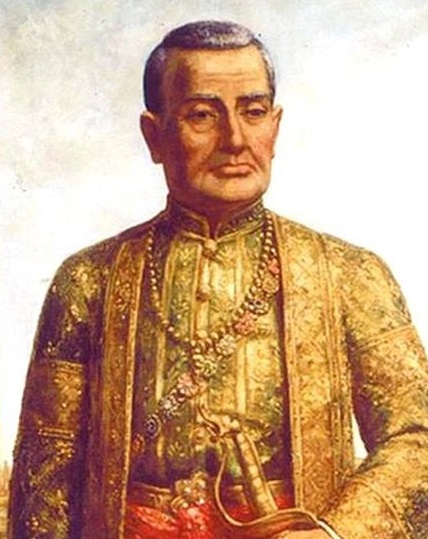
พระบาทสมเด็จพระพุทธยอดฟ้าจุฬาโลกมหาราช

infobox royalty
| image = King Buddha Yodfa Chulaloke.jpg
| name = พระบาทสมเด็จพระพุทธยอดฟ้าจุฬาโลก
| caption = พระบรมสาทิสลักษณ์ประดิษฐาน ณ พระที่นั่งจักรีมหาปราสาท
| birth_place = อำเภอพระนครศรีอยุธยา|กรุงศรีอยุธยา อาณาจักรอยุธยา
|death_place = พระที่นั่งไพศาลทักษิณ พระบรมมหาราชวัง|พระราชวังหลวง กรุงเทพพระมหานคร อาณาจักรรัตนโกสินทร์
| succession = พระมหากษัตริย์ไทย|พระเจ้ากรุงศรีอยุธยา
| father = สมเด็จพระปฐมบรมมหาชนก
| mother = พระอัครชายา (หยก)
| spouse = สมเด็จพระอมรินทราบรมราชินี
| spouse 1 = รายพระนามและชื่อภรรยาในพระบาทสมเด็จพระพุทธยอดฟ้าจุฬาโลกมหาราช|43 ท่าน
| issue = พระราชสันตติวงศ์ในพระบาทสมเด็จพระพุทธยอดฟ้าจุฬาโลกมหาราช|42 พระองค์
| dynasty = ราชวงศ์จักรี|จักรี
| reign = 6 เมษายน พ.ศ. 2325 - 7 กันยายน พ.ศ. 2352 ()
| coronation = 10 มิถุนายน พ.ศ. 2325
| predecessor = สมเด็จพระเจ้ากรุงธนบุรี
| successor = พระบาทสมเด็จพระพุทธเลิศหล้านภาลัย
| temple name = วัดพระเชตุพนวิมลมังคลารามราชวรมหาวิหาร|วัดพระเชตุพนวิมลมังคลาราม
| buddharupa = ปางอุ้มบาตร|พระพุทธรูปปางอุ้มบาตร
| regent2 = สมเด็จพระเจ้าหลานเธอ เจ้าฟ้ากรมพระอนุรักษ์เทเวศร์
| regent3 = เจ้าพระยารัตนาพิพิธ (สน สนธิรัตน์)
| burial_date = พ.ศ. 2354
| burial_style = ถวายพระเพลิง
| burial_place = พระเมรุมาศ ท้องสนามหลวง|ทุ่งพระเมรุ
| ashes = หอพระธาตุมณเฑียร
| religion = เถรวาท
ImageSize = width:200 height:50
PlotArea = width:180 height:30 left:10 bottom:20
TimeAxis = orientation:horizontal
DateFormat = yyyy
Period = from:1736 till:2022
AlignBars = early
ScaleMajor = increment:240 start:1782
Colors =
 id:canvas value:rgb(1,1,0.85)
BackgroundColors = canvas:canvas
PlotData =
 width:15 color:black
 bar:era from:start till:end
 bar:era from:1736 till:1809 color:red
 bar:era from:1782 till:1809 color:yellow
พระบาทสมเด็จพระปรโมรุราชามหาจักรีบรมนาถ พระพุทธยอดฟ้าจุฬาโลก (20 มีนาคม พ.ศ. 2280 — 7 กันยายน พ.ศ. 2352) เป็นพระมหากษัตริย์ไทยรัชกาลที่ 1 ในราชวงศ์จักรีและเป็นพระมหากษัตริย์รัชกาลที่ 45 ตามรายพระนามพระมหากษัตริย์ไทย|ประวัติศาสตร์ไทย เสด็จพระราชสมภพเมื่อวันพุธ แรม 5 ค่ำ เดือน 4 ปีมะโรง อัฐศก จ.ศ. 1098 เวลา 3 ยาม ตรงกับวันที่ 20 มีนาคม พ.ศ. 2280 (เมื่อเทียบปฏิทินสุริยคติแล้ว) ปราบดาภิเษกเป็นปฐมกษัตริย์แห่งอาณาจักรรัตนโกสินทร์ (สมัยสมบูรณาญาสิทธิราชย์)|กรุงรัตนโกสินทร์ เมื่อวันที่ 6 เมษายน พ.ศ. 2325 ขณะมีพระชนมายุได้ 45 พรรษา และทรงย้ายราชธานีจากฝั่งธนบุรีมาอยู่ฝั่งพระนคร และโปรดเกล้าฯ ให้สร้างพระบรมมหาราชวังเป็นที่ประทับ นอกจากนี้ พระบาทสมเด็จพระพุทธยอดฟ้าจุฬาโลกมหาราช ได้ทรงรับการยกย่องเป็น 1 ใน 8 สมเด็จพระบูรพมหากษัตริย์ผู้ยิ่งใหญ่ในประเทศไทย พระองค์ทรงได้รับพระราชสมัญญานามว่าเป็น มหาราช เพราะทรงได้รับชัยชนะจากสงครามเก้าทัพ
== พระราชประวัติ ==
=== พระราชสมภพ ===
พระบาทสมเด็จพระพุทธยอดฟ้าจุฬาโลกมหาราช มีพระนามเดิมว่า ทองด้วง เสด็จพระราชสมภพเมื่อวันที่ 20 มีนาคม พ.ศ. 2280 (วันที่ 20 เดือน 4 ตามปีจันทรคติ) ในรัชสมัยสมเด็จพระเจ้าอยู่หัวบรมโกศแห่งอาณาจักรอยุธยา พระองค์เป็นบุตรคนที่ 4 ของพระอักษรสุนทรศาสตร์ (ทองดี) ซึ่งต่อมาได้รับการสถาปนาขึ้นเป็นสมเด็จพระปฐมบรมมหาชนก กับพระอัครชายา (หยก) เมื่อเจริญวัยขึ้นได้ถวายตัวเป็นมหาดเล็กในสมเด็จเจ้าฟ้ากรมขุนพรพินิต (ต่อมาคือสมเด็จพระเจ้าอุทุมพร) ครั้นพระชนมายุครบ 21 พรรษา ก็เสด็จออกผนวชเป็นภิกษุอยู่วัดมหาทลาย 1 พรรษา แล้วลาผนวชเข้ารับราชการเป็นมหาดเล็กหลวงในสมเด็จพระเจ้าอุทุมพรดังเดิม เมื่อพระชนมายุได้ 25 พรรษา พระองค์เสด็จออกไปรับราชการที่เมืองราชบุรีในตำแหน่ง ""หลวงยกกระบัตร"" ในแผ่นดินสมเด็จพระที่นั่งสุริยาศน์อมรินทร์เทศนาพระราชประวัติและพงศาวดารกรุงเทพฯ, หน้า 5-7 และได้สมรสกับคุณนาค (ภายหลังได้รับการสถาปนาที่สมเด็จพระอมรินทราบรมราชินี) ธิดาในตระกูลเศรษฐีมอญที่มีรกรากอยู่ที่บ้านอัมพวา จังหวัดสมุทรสงคราม|เมืองสมุทรสงคราม
=== รับราชการในสมัยกรุงธนบุรี ===
ภายหลังการเสียกรุงศรีอยุธยาครั้งที่สองแก่ราชวงศ์โก้นบอง|กรุงอังวะแล้ว สมเด็จพระเจ้ากรุงธนบุรี|พระยาตาก (สิน) ได้ปราบดาภิเษกขึ้นเป็นพระมหากษัตริย์และย้ายราชธานีมายังกรุงธนบุรี ในขณะนั้นนายทองด้วงมีอายุ 32 ปี ได้เข้าถวายตัวรับราชการตามคำชักชวนของสมเด็จพระบวรราชเจ้ามหาสุรสิงหนาท|พระมหามนตรี (บุญมา) ผู้เป็นน้องชาย โดยได้รับพระกรุณาโปรดเกล้าฯ แต่งตั้งให้เป็น "พระราชริน (พระราชวรินทร์)" เจ้ากรมพระตำรวจนอกขวา และย้ายมาอาศัยอยู่ที่บริเวณวัดบางหว้าใหญ่ (วัดระฆังโฆสิตารามวรมหาวิหารในปัจจุบัน) ในปี พ.ศ. 2311 สมเด็จพระเจ้าตากสินมหาราชเสด็จขึ้นไปตีเมืองพิมายซึ่งมีกรมหมื่นเทพพิพิธเป็นเจ้าเมืองพิมายอยู่ พระราชรินและพระมหามนตรีได้รับพระราชโองการให้ยกทัพร่วมในศึกครั้งนี้ด้วย หลังจากการศึกในครั้งนี้ พระราชรินได้รับการเลื่อนบรรดาศักดิ์เป็น "พระยาอภัยรณฤทธิ์" จางวางพระตำรวจฝ่ายขวา เพื่อเป็นการปูนบำเหน็จที่มีความชอบในการสงครามครั้งนี้
หลังจากสมเด็จพระเจ้าตากสินมหาราชยกทัพขึ้นไปปราบเจ้าพระฝางสำเร็จแล้ว มีพระราชดำริว่าเจ้าพระยาจักรี (หมุด) นั้นมิแกล้วกล้าในการสงคราม ดังนั้น จึงโปรดตั้งพระยาอภัยรณฤทธิ์ขึ้นเป็น "พระยายมราช" เสนาธิบดีกรมพระนครบาล โดยให้ว่าราชการที่สมุหนายกด้วย เมื่อเจ้าพระยาจักรี (หมุด) ถึงแก่กรรมแล้ว พระยาอภัยรณฤทธิ์จึงได้รับการโปรดเกล้าฯ ให้เลื่อนบรรดาศักดิ์เป็น "เจ้าพระยาจักรี" ที่สมุหนายก พร้อมทั้งโปรดให้เป็นแม่ทัพเพื่อไปตีกรุงกัมพูชา โดยสามารถตีเมืองพระตะบอง เมืองโพธิสัตว์ เมืองบริบูรณ์ และเมืองพุทไธเพชร (เมืองบันทายมาศ) ได้ เมื่อสิ้นสงครามสมเด็จพระเจ้าตากสินโปรดให้นักองค์รามาธิบดีไปครองเมืองพุทไธเพชรให้เป็นใหญ่ในกรุงกัมพูชา และมีพระดำรัสให้เจ้าพระยาจักรีและพระยาโกษาธิบดีอยู่ช่วยราชการที่เมืองพุทไธเพชรจนกว่าเหตุการณ์จะสงบราบคาบก่อน
เจ้าพระยาจักรีเป็นแม่ทัพทำราชการสงครามกับพม่า เขมร และลาว จนมีความชอบในราชการมากมาย ดังนั้น จึงได้รับการเลื่อนบรรดาศักดิ์เป็น "สมเด็จเจ้าพระยามหากษัตริย์ศึก พิฤกมหิมา ทุกนัครระอาเดช นเรศรราชสุริยวงษ์ องค์อรรคบาทมุลิกากร บวรรัตนบรินายก" และได้รับพระราชทานเสลี่ยงงากลั้นกลดและมีเครื่องทองต่าง ๆ เป็นเครื่องยศเสมอเจ้าต่างกรม"ปฐมวงศ์ (พระบรมราชมหาจักรีกษัตริย์สยาม)", หน้า 41-42พระราชพงษาวดาร ฉบับพระราชหัตถเลขา, หน้า 131-132
เดือนมีนาคม พ.ศ 2324 สมเด็จพระเจ้ากรุงธนบุรีได้โปรดเกล้าให้พระยาสรรค์แต่งทัพไปปราบกบฎ แต่พระยาสรรค์กลับไปเข้ากับกบฎและนำทัพเข้ายึดกรุงในวันที่ 4 มีนาคม พ.ศ. 2324 พระยาสรรค์ได้กราบทูลให้สมเด็จพระเจ้ากรุงธนบุรีสละราชสมบัติและออกผนวช ซึ่งพระองค์ยอมทำตามในวันที่ 10 มีนาคม พระยาสรรค์ครองเมืองได้ราวสองสัปดาห์ก็ถูกปราบโดยทัพของสมเด็จพระเจ้าหลานเธอ เจ้าฟ้ากรมพระอนุรักษ์เทเวศร์|พระยาสุริยอภัย พระยาสุริยอภัยจับภิกษุตากสึกและขังไว้ หลังสมเด็จเจ้าพระยามหากษัตริย์ศึกได้ยกทัพกลับจากกัมพูชามาถึงกรุงธนบุรีและได้สำเร็จโทษบรรดากบฎแล้ว ก็ดำริว่า เหตุแห่งกบฎคือพระเจ้าแผ่นดินองค์ก่อน สมเด็จเจ้าพระยาฯ ได้พิพากษาโทษอดีตพระเจ้าตากดังความ:
ต่อมานายสินถูกนำตัวไปประหารด้วยการตัดศีรษะ"พระราชพงศาวดาร ฉบับพระราชหัตถเลขา", กรุงเทพฯ : สำนักวรรณกรรมและประวัติศาสตร์ กรมศิลปากร, 2548, หน้า 230
=== ปราบดาภิเษก ===
ไฟล์:พระบรมราชานุสาวรีย์ รัชกาลที่ 1 (4).JPG|ปฐมบรมราชานุสรณ์|พระปฐมบรมราชานุสรณ์ ทรงประทับเหนือพระที่นั่งพุดตานกาญจนสิงหาสน์ ในการพระราชพิธีปราบดาภิเษกขึ้นเป็นปฐมบรมกษัตริย์แห่งพระบรมราชจักรีวงศ์ เมื่อวันที่ 6 เมษายน พ.ศ. 2325|180px|thumb|left
ในวันที่ 6 เมษายน พ.ศ. 2325 หลังจากได้สำเร็จโทษพระเจ้าตากสินแล้ว สมเด็จเจ้าพระยามหากษัตริย์ศึกได้ขึ้นปราบดาภิเษกเป็นปฐมกษัตริย์แห่งราชวงศ์จักรี ขณะที่มีพระชนมายุได้ 46 พรรษา พระองค์โปรดเกล้าฯ ให้ย้ายราชธานีจากกรุงธนบุรีราชธานีเดิมที่อยู่ฝั่งตะวันตกของแม่น้ำเจ้าพระยามายังฝั่งตะวันออกของแม่น้ำเจ้าพระยา พระองค์โปรดให้สร้างพระราชวังหลวงและโปรดเกล้าฯ ให้อัญเชิญพระพุทธมหามณีรัตนปฏิมากรมาประดิษฐานยังวัดพระศรีรัตนศาสดาราม หลังจากนั้น ทรงพระกรุณาโปรดเกล้าฯ ให้จัดงานฉลองสมโภชพระนครเป็นเวลา 3 วัน ครั้งเสร็จการฉลองพระนครแล้ว พระองค์พระราชทานนามพระนครแห่งใหม่ให้ต้องกับนามพระพุทธมหามณีรัตนปฏิมากรว่า ""กรุงเทพมหานคร บวรรัตนโกสินทร์ มหินทรายุธยา มหาดิลกภพ นพรัตนราชธานีบุรีรมย์ อุดมราชนิเวศน์มหาสถาน อมรพิมานอวตารสถิต สักกะทัตติยวิษณุกรรมประสิทธิ์"" หรือเรียกอย่างสังเขปว่า "กรุงเทพมหานคร"
=== สวรรคต ===
ไฟล์:Wat Amphawan Chetiyaram (2022-06) - img 08.jpg|thumb|left|จิตรกรรมฝาผนังในวัดอัมพวันเจติยารามแสดงพระราชพิธีถวายพระเพลิงพระบรมศพของพระองค์
หลังจากการฉลองวัดพระแก้วแล้ว ก็ประชวรอาการบวมน้ำ|ทรงพระโสภะอยู่ 3 ปี พระอาการทรุดลงไปเรื่อย ๆ จนกระทั่ง เสด็จสวรรคตเมื่อวันที่ 7 กันยายน พ.ศ. 2352 ณ พระที่นั่งไพศาลทักษิณ รวมพระชนมพรรษาได้ 73 พรรษา เสด็จอยู่ในราชสมบัติ 27 ปี
พระบรมศพถูกเชิญลงสู่พระลองเงินประกอบด้วยพระโกศทองใหญ่แล้วเชิญไปประดิษฐานไว้ ณ พระที่นั่งดุสิตมหาปราสาท ภายใต้พระมหาเศวตฉัตร ตั้งเครื่องสูงและเครื่องราชูปโภคเฉลิมพระเกียรติยศตามโบราณราชประเพณี พระสงฆ์สวดพระอภิธรรม โคมกลองชนะตามเวลา ดังเช่นงานพระบรมศพพระเจ้าแผ่นดินสมัยกรุงศรีอยุธยาทุกประการ จนกระทั่ง พ.ศ. 2354 พระเมรุมาศซึ่งสร้างตามแบบพระเมรุมาศสำหรับพระเจ้าแผ่นดินสมัยกรุงศรีอยุธยาได้สร้างแล้วเสร็จ จึงเชิญพระบรมโกศจากพระที่นั่งดุสิตมหาปราสาทขึ้นประดิษฐาน ณ พระเมรุมาศ แล้วจักให้มีการสมโภชพระบรมศพเป็นเวลา 7 วัน 7 คืน จึงถวายพระเพลิงพระบรมศพ หลังจากนั้น มีการสมโภชพระบรมอัฐิและบำเพ็ญพระราชกุศล เมื่อแล้วเสร็จจึงเชิญพระบรมอัฐิประดิษฐาน ณ หอพระธาตุมณเฑียร ภายในพระบรมมหาราชวัง ส่วนพระบรมราชสรีรางคารเชิญไปลอยบริเวณหน้าวัดปทุมคงคาราชวรวิหาร
==พระราชกรณียกิจ==
ไฟล์:พระที่นั่งดุสิตมหาปราสาทในหมู่พระมหาปราสาท.jpg|thumb|282x282px|พระที่นั่งดุสิตมหาปราสาทภายในพระบรมมหาราชวัง พระบาทสมเด็จพระพุทธยอดฟ้าจุฬาโลก ทรงบัญชาให้สร้างพระราชวังขึ้นในปี พ.ศ. 2325 เพื่อเป็นศูนย์กลางของเมืองหลวง
ไฟล์:Canopy Bed of the King at the Chakraphat Phiman Hall.jpg|thumb|upright|right|ณ ห้องบรรทมของ พระบาทสมเด็จพระพุทธยอดฟ้าจุฬาโลก ณ พระที่นั่งจักรีพิมานภายในพระบรมมหาราชวัง
พระบาทสมเด็จพระพุทธยอดฟ้าจุฬาโลกมหาราช ทรงสถาปนากรุงเทพมหานคร (หรือกรุงรัตนโกสินทร์) เป็นราชธานี และทรงสถาปนาราชวงศ์จักรีปกครองราชอาณาจักรไทยเมื่อ 6 เมษายน พ.ศ. 2325 (วันจักรี) ภายหลังการเสด็จเสวยราชย์แล้ว พระองค์ทรงมีพระราชกรณีกิจที่สำคัญยิ่ง คือ การป้องกันราชอาณาจักรให้ปลอดภัยและทรงฟื้นฟูวัฒนธรรมไทยอันเป็นมรดกตกทอดมาตั้งแต่สมัยสุโขทัยและอยุธยา การที่ไทยสามารถปกป้องการรุกรานของข้าศึกจนประสบชัยชนะทุกครั้ง แสดงให้เห็นถึงความเข้มแข็งของพระองค์ในการบัญชาการรบอย่างมีประสิทธิภาพ โดยเฉพาะอย่างยิ่งสงครามกับพม่าใน พ.ศ. 2328 ที่เรียกว่า "สงครามเก้าทัพ" นอกจากนี้พระองค์ยังพบว่ากฎหมายบางฉบับที่ใช้มาตั้งแต่สมัยอยุธยาไม่มีความยุติธรรม จึงโปรดเกล้าโปรดกระหม่อมให้มีการตรวจสอบกฎหมายที่มีอยู่ทั้งหมด เสร็จแล้วให้เขียนเป็นฉบับหลวง 3 ฉบับ ประทับตราราชสีห์ คชสีห์ และบัวแก้วไว้ทุกฉบับ เรียกว่า "กฎหมายตราสามดวง" สำหรับใช้เป็นหลักในการปกครองบ้านเมือง
===การสถาปนากรุงรัตนโกสินทร์===
ไฟล์:D85 3734 อนุสรณ์สถานแห่งชาติ The National Memorial of Thailand Photographed by Trisorn Triboon (28).jpg|ภาพวาดบนฝาผนังแสดงเรื่องราวของกรุงรัตนโกสินทร์ ณ อนุสรณ์สถานแห่งชาติ จังหวัดปทุมธานี|right|230px|thumb
พระราชกรณียกิจประการแรกที่พระบาทสมเด็จพระพุทธยอดฟ้าจุฬาโลกมหาราชทรงจัดทำเมื่อเสด็จขึ้นครองราชย์ คือการโปรดเกล้าโปรดกระหม่อม ให้ตั้งกรุงรัตนโกสินทร์เป็นราชธานีใหม่ ทางตะวันออกของแม่น้ำเจ้าพระยา แทนกรุงธนบุรี ด้วยเหตุผลทางด้านยุทธศาสตร์ เนื่องจากกรุงธนบุรีตั้งอยู่บนสองฝั่งแม่น้ำ ทำให้การลำเลียงอาวุธยุทธภัณฑ์ และการรักษาพระนครเป็นไปได้ยาก อีกทั้งพระราชวังเดิมมีพื้นที่จำกัด ไม่สามารถขยายได้ เนื่องจากติดวัดอรุณราชวรารามราชวรมหาวิหารและวัดโมลีโลกยารามราชวรวิหาร ส่วนทางฝั่งกรุงรัตนโกสินทร์นั้นมีความเหมาะสมกว่าตรงที่มีพื้นแผ่นดินเป็นลักษณะหัวแหลม มีแม่น้ำเป็นคูเมืองธรรมชาติ มีชัยภูมิเหมาะสม และสามารถรับศึกได้เป็นอย่างดี
ไฟล์:104 Ramakien Murals (9148225737).jpg|thumb|left|220px|จิตรกรรม ภาพวาดเรื่องรามเกียรติ์ ฝาผนังวัดพระแก้ว พระบรมมหาราชวัง แห่งกรุงรัตนโกสินทร์
การสร้างราชธานีใหม่นั้นใช้เวลาทั้งสิ้น 3 ปี โดยพระบาทสมเด็จพระพุทธยอดฟ้าจุฬาโลกมหาราช ทรงประกอบพิธียกเสาหลักเมือง เมื่อวันอาทิตย์ ขึ้น 10 ค่ำ เดือน 6 ปีขาล จ.ศ. 1144 ตรงกับวันที่ 21 เมษายน พ.ศ. 2325 และโปรดเกล้าโปรดกระหม่อมให้สร้างพระบรมมหาราชวังสืบทอดราชประเพณี และสร้างพระอารามหลวงในเขตพระบรมมหาราชวังตามแบบกรุงศรีอยุธยา ซึ่งการสร้างเมืองและพระบรมมหาราชวังเป็นการสืบทอดประเพณี วัฒนธรรม และศิลปกรรมดั้งเดิมของชาติ ซึ่งปฏิบัติกันมาตั้งแต่สมัยกรุงศรีอยุธยา และได้พระราชทานนามแก่ราชธานีใหม่นี้ว่า ""กรุงเทพมหานคร บวรรัตนโกสินทร์ มหินทรายุทธยา มหาดิลกภพ นพรัตนราชธานีบุรีรมย์ อุดมราชนิเวศน์มหาสถาน อมรพิมานอวตารสถิต สักกะทัตติยะวิษณุกรรมประสิทธิ์"" นอกจากนี้ยังโปรดเกล้าโปรดกระหม่อมให้สร้างสิ่งต่าง ๆ อันสำคัญต่อการสถาปนาราชธานีได้แก่ ป้อมปราการ, คลอง ถนนและสะพานต่าง ๆ มากมาย
===การป้องกันราชอาณาจักร===
ไฟล์:ภาพด้านหลังธนบัตรราคา 500 บาท.jpg|thumb|right|200px|ภาพด้านหลังธนบัตรไทยชนิดราคา 500 บาท (ชุดที่ 16) รูปพระบรมราชานุสาวรีย์ของพระบาทสมเด็จพระพุทธยอดฟ้าจุฬาโลกมหาราช
พระบาทสมเด็จพระพุทธยอดฟ้าจุฬาโลกมหาราช ทรงพระปรีชาสามารถในการรบ ทรงเป็นผู้นำทัพในการทำสงครามกับพม่าทั้งหมด 7 ครั้งในรัชสมัยของพระองค์ ได้แก่
* สงครามครั้งที่ 1 พ.ศ. 2327 สงครามเก้าทัพ|"สงครามเก้าทัพ"
สงครามครั้งยิ่งใหญ่ที่สุดระหว่างไทยกับพม่าส่งคือ สงครามเก้าทัพ โดยในครั้งนั้นพระเจ้าปดุงแห่งราชวงศ์อลองพญา|ราชวงศ์อลองพญาของพม่า มีพระประสงค์จะเพิ่มพูนพระเกียรติยศและชื่อเสียงให้ขจรขจายด้วยการกำราบอาณาจักรสยาม จึงรวบรวมไพร่พลถึง 144,000 คน กรีธาทัพจะเข้าตีกรุงรัตนโกสินทร์ โดยแบ่งเป็น 9 ทัพใหญ่ เข้าตีจากกรอบทิศทาง ส่วนทัพของพระบาทสมเด็จพระพุทธยอดฟ้าจุฬาโลกมหาราชมีกำลังเพียงครึ่งหนึ่งของทหารพม่าคือมีเพียง 70,000 คนเศษเท่านั้น
ไฟล์:ท้าวเทพกระษัตรีและท้าวศรีสุนทร หอประติมากรรมต้นแบบ.jpg|thumb|อนุสาวรีย์ฯ ต้นแบบ ในหอประติมากรรมต้นแบบ ผู้ทรงเป็นวีรสตรีในศึกเมืองถลางในสงครามเก้าทัพ
ด้วยพระปรีชาสามารถในการทำสงคราม ได้ทรงให้ทัพของสมเด็จพระบวรราชเจ้ามหาสุรสิงหนาทไปสกัดทัพพม่าที่บริเวณทุ่งลาดหญ้า ทำให้พม่าต้องชะงักติดอยู่บริเวณช่องเขา แล้วทรงสั่งให้จัดทัพแบบกองโจรออกปล้นสะดม จนทัพพม่าขัดสนเสบียงอาหาร เมื่อทัพพม่าบริเวณทุ่งลาดหญ้าแตกพ่ายไปแล้วสมเด็จพระบวรราชเจ้ามหาสุรสิงหนาทจึงยกทัพไปช่วยทางอื่น และได้รับชัยชนะตลอดทุกทัพตั้งแต่เหนือจรดใต้
* สงครามครั้งที่ 2 พ.ศ. 2329 สงครามท่าดินแดงและสามสบ
ในสงครามครั้งนี้ ทัพพม่าเตรียมเสบียงอาหารและเส้นทางเดินทัพอย่างดีที่สุด โดยแก้ไขข้อผิดพลาดต่าง ๆ จากศึกครั้งก่อน โดยพม่าได้ยกทัพเข้ามาทางด่านเจดีย์สามองค์ มาตั้งค่ายอยู่ที่ท่าดินแดงและสามสบ พระบาทสมเด็จพระพุทธยอดฟ้าจุฬาโลกมหาราชได้ทรงยกทัพหลวงเข้าตีพม่าที่ค่ายดินแดงพร้อมกับให้ทัพของสมเด็จพระบวรราชเจ้ามหาสุรสิงหนาทเข้าตีค่ายพม่าที่สามสบ หลังจากรบกันได้ 3 วันค่ายพม่าก็แตกพ่ายไปทุกค่าย และพระองค์ยังได้ทำสงครามขับไล่อิทธิพลของพม่าได้โดยเด็ดขาด และตีหัวเมืองต่าง ๆ ขยายราชอาณาเขต ทำให้ราชอาณาจักรสยามมีอาณาเขตกว้างใหญ่ที่สุดในประวัติศาสตร์ ตั้งแต่ดินแดนล้านนา ไทใหญ่ สิบสองปันนา หลวงพระบาง เวียงจันทน์ เขมร และด้านทิศใต้ไปจนถึงเมืองกลันตัน ตรังกานู ไทรบุรี ปะลิส และเปรัก
ไฟล์:King Kawila.jpg|พระเจ้ากาวิละ เจ้าผู้ครองนครเชียงใหม่องค์แรกแห่งราชวงศ์เจ้าเจ็ดตนที่เข้ารับราชการสงครามจนรบชนะพม่าจนมีบำเหน็จความดีความชอบเป็นพิเศษ|right|158px|thumb
* สงครามครั้งที่ 3 พ.ศ. 2330 สงครามตีเมืองลำปางและเมืองป่าซาง
หลังจากที่พม่าพ่ายแพ้แก่สยาม ก็ส่งผลทำให้เมืองขึ้นทั้งหลายของพม่า เช่น เมืองเชียงรุ้งและเชียงตุง เกิดกระด้างกระเดื่อง ตั้งตนเป็นอิสระ พระเจ้าปดุงจึงสั่งให้ยกทัพมาปราบปราม รวมถึงเข้าตีลำปางและป่าซาง เมื่อพระบาทสมเด็จพระพุทธยอดฟ้าจุฬาโลกมหาราชทราบเรื่องจึงสั่งให้สมเด็จพระบวรราชเจ้ามหาสุรสิงหนาทคุมไพร่พล 6,000 นาย มาช่วยเหลือและขับไล่พม่าไปเป็นผลสำเร็จ
* สงครามครั้งที่ 4 พ.ศ. 2330 สงครามตีเมืองทวาย
ครั้งนั้นพระบาทสมเด็จพระพุทธยอดฟ้าจุฬาโลกมหาราชโปรดเกล้าโปรดกระหม่อม ให้เกณฑ์ไพร่พล 20,000 นาย ยกทัพไปตีเมืองทวาย แต่สงครามครั้งนี้ไม่มีการรบพุ่ง เพราะต่างฝ่ายต่างก็ขาดแคลนเสบียงอาหาร รี้พลก็บาดเจ็บจึงโปรดเกล้าโปรดกระหม่อม ให้ถอยทัพกลับกรุงเทพ
* สงครามครั้งที่ 5 พ.ศ. 2336 สงครามตีเมืองพม่า
ในครั้งนั้นเมืองทวาย ตะนาวศรี และมะริด ได้เข้ามาขอสวามิภักดิ์ต่อไทย พระบาทสมเด็จพระพุทธยอดฟ้าจุฬาโลกมหาราชจึงโปรดเกล้าโปรดกระหม่อม ให้ยกทัพไปช่วยป้องกันเมือง แต่เมื่อพระเจ้าปดุงยกทัพมาปราบปรามเมืองทั้งสามก็หันกลับเข้ากับทางพม่าอีก พระบาทสมเด็จพระพุทธยอดฟ้าจุฬาโลกมหาราชจึงโปรดเกล้าฯ ให้ถอยทัพกลับกรุงเทพฯ
* สงครามครั้งที่ 6 พ.ศ. 2340 สงครามพม่าที่เมืองเชียงใหม่
เนื่องจากสงครามในครั้งก่อน ๆ พระเจ้าปดุงไม่สามารถตีหัวเมืองล้านนาได้ จึงทรงรับสั่งไพร่พล 55,000 นาย ยกทัพมาอีกครั้งโดยแบ่งเป็น 7 ทัพ พระบาทสมเด็จพระพุทธยอดฟ้าจุฬาโลกมหาราชจึง โปรดเกล้าฯ ให้สมเด็จพระบวรราชเจ้ามหาสุรสิงหนาทคุมไพร่พล 20,000 นาย ขึ้นไปรวมไพร่พลกับทางเหนือเป็น 40,000 นาย ระดมตีค่ายพม่าเพียงวันเดียวเท่านั้นทัพพม่าก็แตกพ่ายยับเยิน
* สงครามครั้งที่ 7 พ.ศ. 2346 สงครามพม่าที่เมืองเชียงใหม่ ครั้งที่ 2
ในครั้งนั้นพระเจ้ากาวิละได้ยกทัพไปตีเมืองสาด หัวเมืองขึ้นของพม่า พระเจ้าปดุงจึงยกทัพลงมาตีเมืองเชียงใหม่เพื่อแก้แค้น เมื่อพระบาทสมเด็จพระพุทธยอดฟ้าจุฬาโลกมหาราชทรงทราบ จึงโปรดเกล้าฯ ให้ส่งกองทัพไปช่วยเหลือ และสงครามครั้งนี้ก็จบลงด้วยชัยชนะของฝ่ายไทย
== พระบรมราชอิสริยยศและพระเกียรติยศ ==
=== พระบรมราชอิสริยยศ ===
* ทองด้วง (20 มีนาคม พ.ศ. 2279 - พ.ศ. 2311)
* พระราชริน (พระราชวรินทร์) (พ.ศ. 2311)
* พระยาอภัยรณฤทธิ์ (พ.ศ. 2311 - พ.ศ. 2313)
* พระยายมราช (พ.ศ. 2313 - พ.ศ. 2317)
* เจ้าพระยาจักรี (พ.ศ. 2317 - สมัยสมเด็จพระเจ้ากรุงธนบุรี)
* สมเด็จเจ้าพระยามหากษัตริย์ศึก พิฤกมหิมา ทุกนัครระอาเดช นเรศรราชสุริยวงษ์ องค์อรรคบาทมุลิกากร บวรรัตนบรินายก "เสมอที่เจ้าพระยามหาอุปราช"(สมัยสมเด็จพระเจ้ากรุงธนบุรี - 6 เมษายน พ.ศ. 2325)
* พระบาทสมเด็จพระบรมราชาธิราชรามาธิบดี ศรีสินทรบรมมหาจักรพรรดิราชาธิบดินทร์ ธรณินทราธิราช รัตนากาศภาสกรวงศ์ องค์ปรมาธิเบศร ตรีภูวเนตรวรนารถนายก ดิลกรัตนราชชาติอาชาวศรัย สมุทัยดโรมนต์ สกลจักรวาฬาธิเบนทร์ สุริเยนทราธิบดินทร์ หริหรินทรธาดาธิบดี ศรีสุวิบุลยคุณอขนิษฐ์ ฤทธิราเมศวรมหันต์ บรมธรรมิกราชาธิราชเดโชไชย พรหมเทพาดิเทพนฤบดินทร์ ภูมินทรปรมาธิเบศร์ โลกเชฏฐวิสุทธิ์ รัตนมกุฎประเทศคตามหาพุทธางกูร บรมบพิตร พระพุทธเจ้าอยู่หัว (6 เมษายน พ.ศ. 2325 - 7 กันยายน พ.ศ.2352)
"ภายหลังการสวรรคตในรัชกาลที่ 3"
* พระบาทสมเด็จพระพุทธยอดฟ้าจุฬาโลก (สมัยรัชกาลที่ 3 - สมัยรัชกาลที่ 4)
"ภายหลังการสวรรคตในรัชกาลที่ 4"
* พระบาทสมเด็จพระปรโมรุราชามหาจักรีบรมนารถฯ พระพุทธยอดฟ้าจุฬาโลก (สมัยรัชกาลที่ 4 - 11 พฤศจิกายน พ.ศ. 2459)
"ภายหลังการสวรรคตในรัชกาลที่ 6"
* พระบาทสมเด็จพระรามาธิบดีศรีสินทรมหาจักรีบรมนาถ พระพุทธยอดฟ้าจุฬาโลก (11 พฤศจิกายน พ.ศ. 2459 - สมัยรัชกาลที่ 7)
"ภายหลังการสวรรคตในรัชกาลที่ 7"
* พระบาทสมเด็จพระปรโมรุราชามหาจักรีบรมนารถฯ พระพุทธยอดฟ้าจุฬาโลก (สมัยรัชกาลที่ 7 - ปัจจุบัน)
== พระพุทธรูปประจำพระองค์ ==
ไฟล์:พระพุทธรูปประจำพระชนมวารรัชกาลที่ ๑.jpg|thumb|right|180px|พระพุทธรูปประจำพระชนมวาร
ไฟล์:พระพุทธรูปประจำรัชกาลที่ ๑.jpg|thumb|left|180px|พระพุทธรูปประจำรัชกาล
ไฟล์:พระพุทธยอดฟ้าจุฬาโลกวัดพระเเก้ว.jpg|thumb|269x269px|พระพุทธยอดฟ้าจุฬาโลก ณ พระอุโบสถ วัดพระศรีรัตนศาสดาราม ในพระบรมมหาราชวัง
พระพุทธรูปประจำพระชนมวาร เป็นพระพุทธรูปปางอุ้มบาตรตามวันพระบรมราชสมภพ สร้างราว พ.ศ. ๒๔๑๐-๒๔๑๑ สร้างด้วยทองคำ บาตรลงยา สร้างโดยพระบาทสมเด็จพระจอมเกล้าเจ้าอยู่หัว เพื่อทรงอุทิศพระราชกุศลถวายพระบรมอัยกาธิราช สูง 29.50 เซนติเมตร ประดิษฐานในหอพระสุราลัยพิมาน
พระพุทธรูปประจำรัชกาล เป็นพระพุทธรูปปางมารวิชัย ขัดสมาธิเพชร ภายใต้พระเศวตฉัตร ๓ ชั้น สร้างราว พ.ศ. ๒๓๖๗-๒๓๙๔ หน้าตักกว้าง ๘.๓ ซ.ม. สูงเฉพาะองค์พระ ๑๒.๕ ซ.ม. สูงรวม ๔๖.๕ ซ.ม. ประดิษฐานในหอพระสุราลัยพิมาน
== พระปรมาภิไธย ==
ไฟล์:Privy Seal of King Rama I (Buddha Yodfa Chulaloke).svg|thumb|180px|พระราชลัญจกรประจำรัชกาลที่ 1 รูปอุณาโลม ผูกตรานี้ขึ้นในวโรกาสกรุงรัตนโกสินทร์ครบ 100 ปี
เมื่อพระองค์ปราบดาภิเษกขึ้นเป็นปฐมกษัตริย์แห่งราชวงศ์จักรีแล้ว พระองค์มีพระนามตามจารึกในพระสุพรรณบัฏว่า ""พระบาทสมเด็จพระบรมราชาธิราชรามาธิบดี ศรีสินทรบรมมหาจักรพรรดิราชาธิบดินทร์ ธรณินทราธิราช รัตนากาศภาสกรวงศ์ องค์ปรมาธิเบศร ตรีภูวเนตรวรนารถนายก ดิลกรัตนราชชาติอาชาวศรัย สมุทัยดโรมนต์ สกลจักรวาฬาธิเบนทร์ สุริเยนทราธิบดินทร์ หริหรินทรธาดาธิบดี ศรีสุวิบุลยคุณอขนิษฐ์ ฤทธิราเมศวรมหันต์ บรมธรรมิกราชาธิราชเดโชไชย พรหมเทพาดิเทพนฤบดินทร์ ภูมินทรปรมาธิเบศร์ โลกเชฏฐวิสุทธิ์ รัตนมกุฎประเทศคตามหาพุทธางกูร บรมบพิตรพระพุทธเจ้าอยู่หัว""
เนื่องจากพระปรมาภิไธยที่จารึกลงในพระสุพรรณบัฏนี้เป็นพระปรมาภิไธยเดียวกับพระมหากษัตริย์แห่งกรุงศรีอยุธยา 3 พระองค์ ได้แก่ สมเด็จพระรามาธิบดีที่ 1 (พระเจ้าอู่ทอง), สมเด็จพระรามาธิบดีที่ 2 (พระเชษฐา) และสมเด็จพระรามาธิบดีที่ 3 (สมเด็จพระนารายณ์มหาราช) ดังนั้น พระองค์จึงเป็น "สมเด็จพระรามาธิบดีที่ 4"
ต่อมาพระบาทสมเด็จพระนั่งเกล้าเจ้าอยู่หัวโปรดให้ออกพระนามรัชกาลที่ 1 ว่าพระบาทสมเด็จพระพุทธยอดฟ้าจุฬาโลก ตามนามของพระพุทธยอดฟ้าจุฬาโลก พระพุทธเลิศหล้านภาลัย|พระพุทธรูปที่ทรงสร้างอุทิศถวายโกวิท วงศ์สุรวัฒน์. การเมืองการปกครองไทย: หลายมิติ. หน้า 15. และพระบาทสมเด็จพระจอมเกล้าเจ้าอยู่หัวได้เพิ่มพระปรมาภิไธยแก่สมเด็จพระบรมอัยกาธิราชจารึกลงในพระสุพรรณบัฏว่า ""พระบาทสมเด็จพระปรโมรุราชามหาจักรีบรมนารถ นเรศวราชวิวัฒนวงศ์ ปฐมพงศาธิราชรามาธิบดินทร์ สยามพิชิตินทรวโรดม บรมนารถบพิตร พระพุทธยอดฟ้าจุฬาโลก""จุลลดา ภักดีภูมินทร์, สร้อยพระนาม , สกุลไทย, ฉบับที่ 2622, ปีที่ 51, ประจำวันอังคารที่ 18 มกราคม 2548
หลังจากนั้น พระบาทสมเด็จพระมงกุฎเกล้าเจ้าอยู่หัวมีพระบรมราชโองการเฉลิมพระปรมาภิไธยอย่างสังเขปว่า พระบาทสมเด็จพระรามาธิบดีศรีสินทรมหาจักรีบรมนาถ พระพุทธยอดฟ้าจุฬาโลก หรือ พระบาทสมเด็จพระรามาธิบดีที่ 1ราชกิจจานุเบกษา, พระบรมราชโองการ ประกาศ เฉลิมพระปรมาภิไธย, เล่ม ๓๓, ตอน ๐ก, ๑๑ พฤศจิกายน พ.ศ. ๒๔๕๙, หน้า ๒๑๒
ในวาระการสถาปนากรุงรัตนโกสินทร์ครบรอบ 200 ปี รัฐบาลได้จัดงานสมโภชกรุงรัตนโกสินทร์ขึ้นเมื่อ พ.ศ. 2525 ในการนี้รัฐบาลและปวงชนชาวไทยพร้อมใจกันเฉลิมพระเกียรติพระองค์โดยถวายพระราชสมัญญา "มหาราช" ต่อท้ายพระปรมาภิไธย ออกพระนามว่า "พระบาทสมเด็จพระพุทธยอดฟ้าจุฬาโลกมหาราช"ราชกิจจานุเบกษา, หมายกำหนดการ ที่ ๔/๒๕๒๕ พระราชพิธีสมโภชกรุงรัตนโกสินทร์ ครบ ๒๐๐ ปี เมษายน พุทธศักราช ๒๕๒๕, เล่ม ๙๙, ตอน ๔๘ ง ฉบับพิเศษ, ๓ เมษายน พ.ศ. ๒๕๒๕, หน้า ๑ พระราชพิธีสมโภชกรุงรัตน์โกสินทร์ครบ ๒๐๐ ปี และพระราชพิธีสมโภชหลักเมือง , สำนักงานส่งเสริมสร้างเอกลักษณ์ของชาติ, เข้าถึงวันที่ 19 กันยายน พ.ศ. 2554
== พระราชลัญจกร ==
พระราชลัญจกรประจำรัชกาลที่ 1 เป็นตรางารูป "ปทุมอุณาโลม" หรือ "มหาอุณาโลม" หมายถึง ตาที่สามของพระศิวะ ซึ่งถือเป็นปฐมฤกษ์ในการตั้งพระบรมราชจักรีวงศ์ มีอักขระ "อุ" แบบอักษรขอมอยู่กลาง ล้อมรอบด้วยกลีบบัวอันเป็นดอกไม้ที่เป็นสิริมงคลในพุทธศาสนา
ตราอุณาโลมที่ใช้ตีประทับบนเงินพดด้วงมีรูปร่างคล้ายสังข์ทักษิณาวรรต หรือ สังข์เวียนขวา มีลักษณะเป็นม้วนกลมคล้ายลักษณะความหมายของพระนามเดิมว่า "ด้วง" อยู่ในกรอบลายกนก เริ่มใช้เมื่อ พ.ศ. 2328 ในคราวพระราชพิธีบรมราชาภิเษก พระราชลัญจกรประจำรัชกาลที่ ๑ , หอมรดกไทย, เข้าถึงวันที่ 21 กันยายน พ.ศ. 2554 พระราชลัญจกรประจำรัชกาล, สำนักหอสมุดกลาง มหาวิทยาลัยรามคำแหง, เข้าถึงวันที่ 21 กันยายน พ.ศ. 2554
== พระราชสันตติวงศ์ ==
* พระมเหสี เจ้าจอมมารดา และเจ้าจอม
* พระราชโอรสและพระราชธิดา
เมื่อครั้งที่ทรงดำรงตำแหน่งหลวงยกบัตรเมืองราชบุรี พระบาทสมเด็จพระพุทธยอดฟ้าจุฬาโลกมหาราชสมรสกับคุณนาค ธิดาของคหบดีใหญ่ในตระกูลบางช้าง (ดู ณ บางช้าง) โดยมีพระราชโอรสสองพระองค์หนีราชภัยมาตั้งถิ่นฐานที่แขวงบางช้าง เมืองราชบุรี (ปัจจุบันคือจังหวัดสมุทรสงคราม) ต่อมาเมื่อขึ้นครองราชย์ แม้จะมิได้โปรดให้สถาปนายกย่องขึ้นเป็นสมเด็จพระอัครมเหสีอย่างเป็นทางการก็ตาม แต่คนทั้งปวงก็เข้าใจว่าท่านผู้หญิงนาค เอกภรรยาดั้งเดิมนั้นเองที่อยู่ในฐานะสมเด็จพระอัครมเหสี จึงพากันขนานพระนามว่า สมเด็จพระพันวษา หรือสมเด็จพระพรรษา ตามอย่างการขนานพระนามสมเด็จพระอัครมเหสีตั้งแต่ครั้งกรุงศรีอยุธยา จนถึงรัชสมัยพระบาทสมเด็จพระมงกุฎเกล้าเจ้าอยู่หัวจึงโปรดฯ ให้เฉลิมพระนามเป็น"สมเด็จพระอมรินทราบรมราชินี" พระบาทสมเด็จพระพุทธยอดฟ้าจุฬาโลกมีพระราชโอรส-ราชธิดา รวมทั้งสิ้น 42 พระองค์ โดยเป็นพระราชโอรสและพระราชธิดาที่ประสูติแต่สมเด็จพระพันวษา พระอัครมเหสี 10 พระองค์
=== เรียงตามพระประสูติกาล ===
== ลำดับประวัติศาสตร์เหตุการณ์สำคัญ ==
; พ.ศ. 2279 (นับแบบปัจจุบัน พ.ศ. 2280):
* 20 มีนาคม พระบาทสมเด็จพระพุทธยอดฟ้าจุฬาโลกมหาราชพระราชสมภพที่กรุงศรีอยุธยาในรัชสมัยพระเจ้าอยู่หัวบรมโกศ พระนามเดิม ทองด้วง
; พ.ศ. 2310:
* 7 เมษายน อาณาจักรอยุธยา เสียกรุงครั้งที่ 2 ขณะนั้นทรงรับราชการเป็นหลวงยกกระบัตรเมืองราชบุรี ในรัชสมัยของสมเด็จพระเจ้าเอกทัศน์
; พ.ศ. 2311:
* ถวายตัวเข้ารับราชการเป็น พระราชวรินทร์และพระยาอภัยรณฤทธิ์ ในอาณาจักรธนบุรี ตามคำชักชวนของ สมเด็จพระบวรราชเจ้ามหาสุรสิงหนาท|พระมหามนตรี (บุญมา) พระอนุชา
; พ.ศ. 2317:
* เลื่อนอิสริยยศเป็น เจ้าพระยาจักรี อันเป็นที่มาของชื่อราชวงศ์จักรี ที่สืบทอดจนถึงปัจจุบัน
; พ.ศ. 2319:
* ทรงได้รับการเลื่อนอิสริยยศเป็น สมเด็จเจ้าพระยามหากษัตริย์ศึก พิฤกมหิมา ทุกนัครระอาเดช นเรศรราชสุริยวงษ์ องค์อรรคบาทมุลิกากร บวรรัตนบรินายก "เสมอที่เจ้าพระยามหาอุปราช"
;พ.ศ. 2325:
* สมเด็จพระเจ้ากรุงธนบุรี เสด็จสวรรคต
* ปราบดาภิเษกขึ้นครองราชย์เป็นพระมหากษัตริย์แห่งราชวงศ์จักรี
* สถาปนากรุงรัตนโกสินทร์ เป็นราชธานี
* โปรดให้สมเด็จพระบวรราชเจ้ามหาสุรสิงหนาท|สมเด็จพระอนุชาธิราชเถลิงพระราชมนเทียรที่"พระมหาอุปราช กรมพระราชวังบวรสถานมงคล"
* องเชียงสือ (ญวน) และนักองค์เอง (เขมร) ขอเข้าพึ่งพระบรมโพธิสมภาร
* โปรดให้อาลักษณ์คัดนิทานอิหร่านราชธรรม
; พ.ศ. 2326:
* กำหนดระเบียบการพระราชพิธีบรมราชาภิเษก
* ทรงพระราชนิพนธ์บทละครเรื่องอุณรุท
* เริ่มงานสร้างพระนคร ขุดคูเมืองทางฝั่งตะวันออก สร้างกำแพงและป้อมปราการรอบพระนคร
* สร้างพระบรมมหาราชวังและวัดพระศรีรัตนศาสดาราม
; พ.ศ. 2327:
* โปรดเกล้าฯ ให้อัญเชิญพระพุทธมหามณีรัตนปฏิมากร จากหอพระแก้วในพระราชวังเดิม แห่ข้ามมาประดิษฐาน ณ พระอุโบสถในพระราชวังใหม่ พระราชทานนามพระอารามว่า วัดพระศรีรัตนศาสดาราม
* โปรดเกล้าฯ ให้สร้างเสาชิงช้า
* สงครามเก้าทัพ พระเจ้าปดุง กษัตริย์พม่าทรงกรีธาทัพเข้ามาตีเมืองไทยตั้งแต่เหนือจดใต้ รวม 9 ทัพ กองทัพไทยตีกองทัพพม่าแตกพ่ายยับเยินไปทุกทัพ
; พ.ศ. 2328:
* งานสร้างพระนครและปราสาทราชมณเฑียรสำเร็จเสร็จสิ้น
* พระราชทานนามของราชธานีใหม่
; พ.ศ. 2329:
* สงครามรบพม่าที่ท่าดินแดง
* ทรงพระราชนิพนธ์ นิราศรบพม่าท่าดินแดง
* ประเทศโปรตุเกสขอเข้ามาเจริญพระราชไมตรี
* สหราชอาณาจักรเช่าเกาะปีนัง จากพระยาไทรบุรี
; พ.ศ. 2330:
* องเชียงสือเขียนหนังสือขอถวายบังคมลา ลอบหนีไปกู้บ้านเมือง
* อัญเชิญพระพุทธสิหิงค์มาประดิษฐานภายในพระราชวังบวรสถานมงคล
; พ.ศ. 2331:
* โปรดเกล้าฯ ให้สังคายนาพระไตรปิฎกครั้งที่เก้า ที่วัดมหาธาตุยุวราชรังสฤษฎิ์
; พ.ศ. 2333:
* องเชียงสือกู้บ้านเมืองสำเร็จและจัดต้นไม้เงิน ต้นไม้ทองมาถวาย
; พ.ศ. 2337:
* ทรงอภิเษกให้นักองค์เองเป็นสมเด็จพระนารายณ์รามาธิบดี ไปครองประเทศกัมพูชา
; พ.ศ. 2338:
* โปรดเกล้าฯ ให้ชำระพระราชพงศาวดาร ฉบับพันจันทนุมาศ (เจิม)
* โปรดเกล้าฯ ให้สร้างพระมหาพิชัยราชรถ
; พ.ศ. 2339:
* งานสมโภชพระบรมอัฐิสมเด็จพระปฐมบรมมหาชนก
; พ.ศ. 2340:
* ทรงพระราชนิพนธ์บทละคร เรื่อง รามเกียรติ์
; พ.ศ. 2342:
* โปรดเกล้าฯ ให้สร้างเวชยันตราชรถ
; พ.ศ. 2344:
* ฉลองวัดพระเชตุพนวิมลมังคลารามราชวรมหาวิหาร และวัดสระเกศราชวรมหาวิหาร
* ฟื้นฟูการเล่นสักวา
; พ.ศ. 2345:
* ราชาภิเษกจักรพรรดิซา ล็อง|พระเจ้าเวียดนามยาลอง (องเชียงสือ)
; พ.ศ. 2347:
* โปรดเกล้าฯ ให้นักปราชญ์ ราชบัณฑิต ชำระกฎหมาย จัดเป็นกฎหมายตราสามดวงขึ้น
; พ.ศ. 2349:
* ทรงอภิเษกให้นักองค์จันทร์เป็นสมเด็จพระอุทัยราชา ครองกรุงกัมพูชา
; พ.ศ. 2350:
* เริ่มสร้างวัดสุทัศนเทพวรารามราชวรมหาวิหาร
; พ.ศ. 2352:
* ได้ริเริ่มให้มีการสอนพระปริยัติธรรมในพระบรมมหาราชวัง ตลอดจนตามวังเจ้านายและบ้านเรือนของข้าราชการผู้ใหญ่ ทรงตรากฎหมายคณะสงฆ์ขึ้น เพื่อจัดระเบียบการปกครองของสงฆ์ให้เรียบร้อย โปรดเกล้าฯให้มีการสอบพระปริยัติธรรม
* เสด็จสวรรคต
== ในวัฒนธรรมสมัยนิยม ==
มีนักแสดงผู้รับบท พระบาทสมเด็จพระพุทธยอดฟ้าจุฬาโลกมหาราช ได้แก่
* สมบัติ เมทะนี จากละครเรื่อง สงครามเก้าทัพ (ละครโทรทัศน์)|สงครามเก้าทัพ (2531)
* ภูธฤทธิ์ พรหมบันดาล จากละครเรื่อง ฟ้าใหม่ (2547) และจากละครเรื่อง สายโลหิต (2561)
* ธีรภัทร์ สัจจกุล จากละครเรื่อง ศรีอโยธยา (2560)
== พงศาวลี ==
ahnentafel-compact5
|style=font-size: 90%; line-height: 110%;
|border=1
|boxstyle=padding-top: 0; padding-bottom: 0;
|boxstyle_1=background-color: #fcc;
|boxstyle_2=background-color: #fb9;
|boxstyle_3=background-color: #ffc;
|boxstyle_4=background-color: #bfc;
|boxstyle_5=background-color: #9fe;
|1= 1. 
|2= 2. สมเด็จพระปฐมบรมมหาชนก
|3= 3. พระอัครชายา (หยก)
|4= 4. พระยาราชนิกูล (ทองคำ)
|8= 8. เจ้าพระยาวรวงษาธิราช (ขุนทอง)
|16= 16. เจ้าพระยาโกษาธิบดี (ปาน)
== แผนผัง ==
== ดูเพิ่ม ==

* รายพระนามพระมหากษัตริย์ไทย
* พระปฐมวงศ์ในราชวงศ์จักรี
== อ้างอิง ==
; เชิงอรรถ
; บรรณานุกรม
*
*
* พระบาทสมเด็จพระพุทธยอดฟ้าจุฬาโลก และพระราชสกุล ข้อความและความเห็นจากเว็บบอร์ดพันทิป
หมวดหมู่:พระมหากษัตริย์ไทยในราชวงศ์จักรี
หมวดหมู่:พระมหากษัตริย์ไทยในคริสต์ศตวรรษที่ 18
หมวดหมู่:พระมหากษัตริย์ไทยในคริสต์ศตวรรษที่ 19
หมวดหมู่:มหาราชแห่งประเทศไทย
หมวดหมู่:รัชกาลที่ 1|
หมวดหมู่:พระโอรสธิดาในสมเด็จพระปฐมบรมมหาชนก
หมวดหมู่:เจ้าพระยาจักรี
หมวดหมู่:ชาวไทยเชื้อสายจีน
หมวดหมู่:ชาวไทยเชื้อสายมอญ
หมวดหมู่:ขุนนางในสมัยกรุงศรีอยุธยา
หมวดหมู่:ขุนนางในสมัยกรุงธนบุรี
หมวดหมู่:พระกุลเชษฐ์ในราชวงศ์จักรี
หมวดหมู่:พระมหากษัตริย์ผู้ทรงก่อตั้ง
หมวดหมู่:ผู้ก่อตั้งเมืองชาวไทย
หมวดหมู่:อาณาจักรรัตนโกสินทร์
หมวดหมู่:บุคคลในประวัติศาสตร์กรุงธนบุรี
หมวดหมู่:บุคคลในประวัติศาสตร์ไทย พ.ศ. 2325–2411
หมวดหมู่:ผู้นำที่ได้อำนาจจากรัฐประหาร
หมวดหมู่:สยามในคริสต์ทศวรรษ 1780